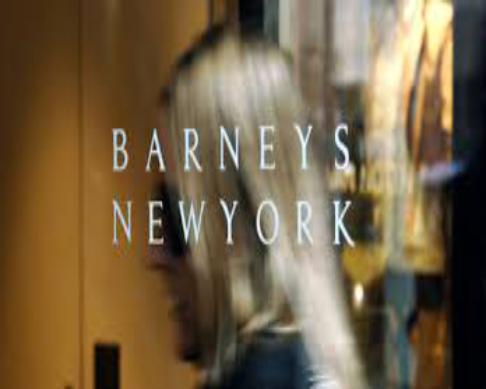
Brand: Barneys New York
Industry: Clothes